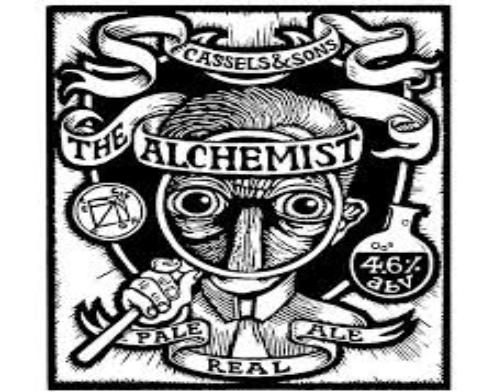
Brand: Alchemist
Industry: Clothes